History of Sikkim

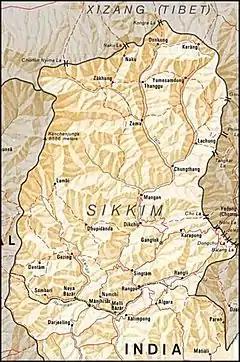
Map of Sikkim (Central Intelligence Agency, 1981)

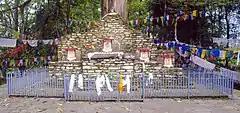
Throne of Norbuganag

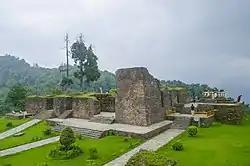
Rabdantse, ruins of the second capital of Kingdom of Sikkim

By 1641 the Lepchas, the Limbus and the Magars were ruling in different villages independently. The Limbu and the Magar tribes lived in the remote Western and Southern regions. In the early 17th century Tibetan migrants (called "Bhutias" locally) were forced to take refuge in Sikkim due to the conflict between followers of the "Yellow hat" and the "Red hats" in Tibet. The Bhutias tried to convert the Sikkimese "worshippers of nature" to Tibetan Buddhism and succeeded to an extent. The Tibetan Lamas sought to establish Sikkim as a Buddhist Kingdom thereby electing a Lhopa King of Tibetan origin.